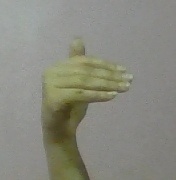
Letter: khaa